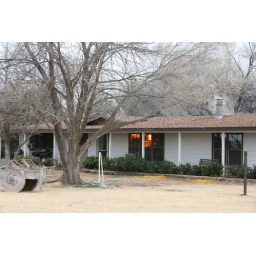
after a few minutes you could see the flames through the windows in the front of the house